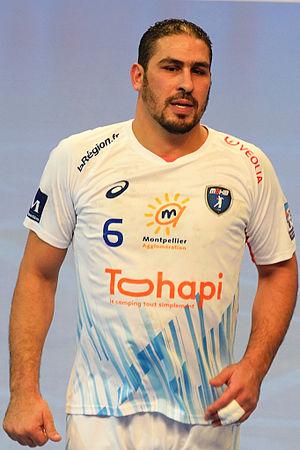
Issam Tej, pivot du club Montpellier Agglomération Handball, le 3 décembre 2014 lors du match face au PSG Handball.
Issam Tej, né le 29 juillet 1979 à Tunis, est un handballeur tunisien jouant au poste de pivot. Il évolue en équipe nationale de Tunisie de 1999 et joue à l'Union sportive de Créteil depuis 2017.